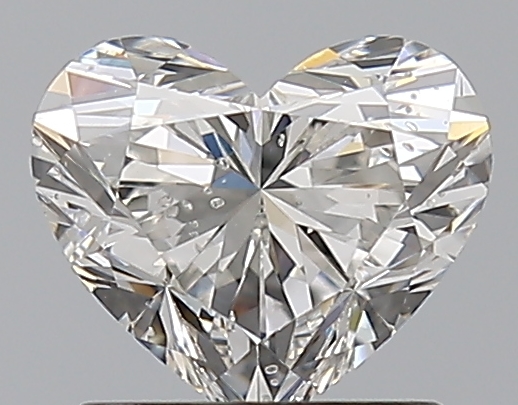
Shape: heart
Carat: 1.02
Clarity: SI1
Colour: G
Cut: EX
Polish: EX
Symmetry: EX
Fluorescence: ST
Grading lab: GIA
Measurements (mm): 5.96 x 6.99 x 4.17